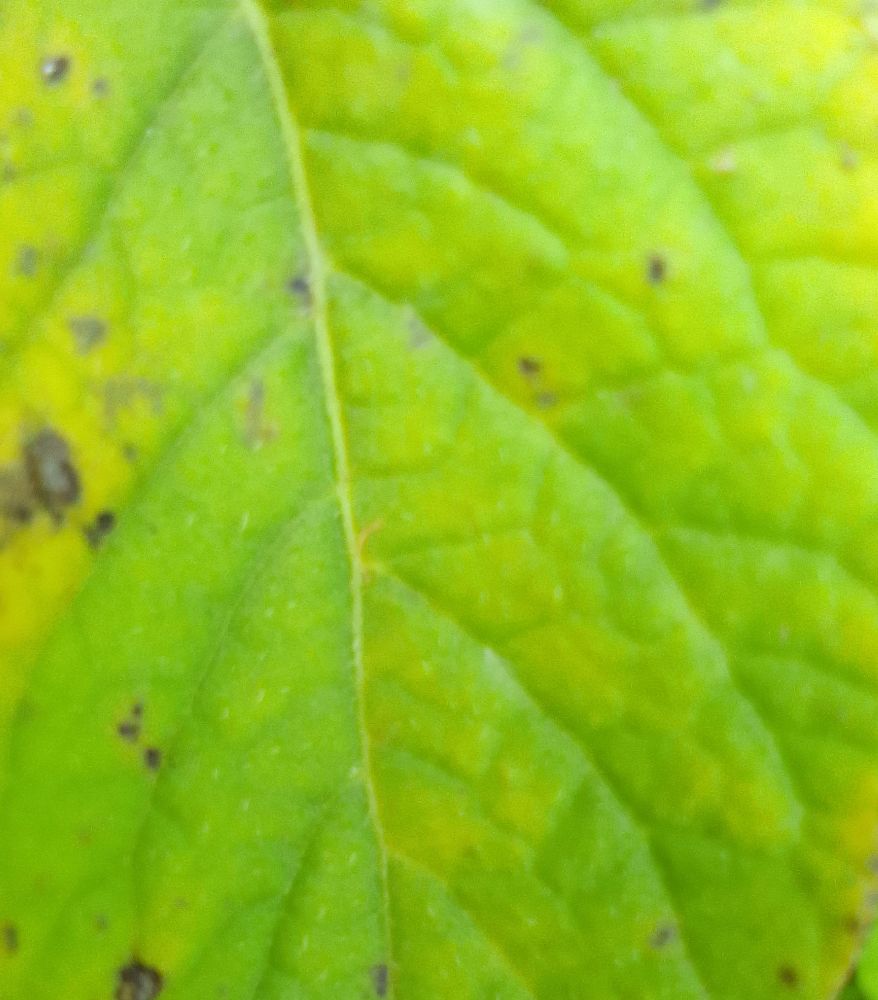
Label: Early blight